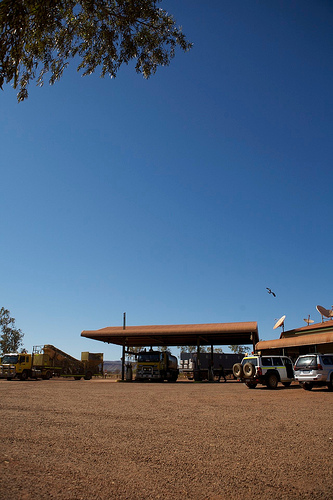
question: ここはどこですか
answer: 屋外で、車両が駐車している広い場所です

question: どんな車両が駐車していますか
answer: オフロードタイプの乗用車や、大型の作業車が駐車しています

question: 2台の大型作業車が駐車している設備の屋根は何色ですか
answer: 赤色です

question: 大型の作業車は全部で何台ありますか
answer: 3台あります

question: 右端の建物の屋根の上に付いているものは何ですか
answer: アンテナです

question: どんなアンテナですか
answer: パラボラアンテナです

question: 天気はどうですか
answer: 快晴です

question: 何か動物はいますか
answer: 空の低い位置に鳥が1羽飛んでいます